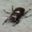
Label: beetle